Headline Harry and the Great Paper Race

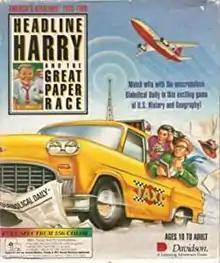

Headline Harry and the Great Paper Race is an educational video game by Davidson & Associates based on newsroom journalism. The game has a "find-the-clue" format in the vein of titles like "Where in the World is Carmen Sandiego".